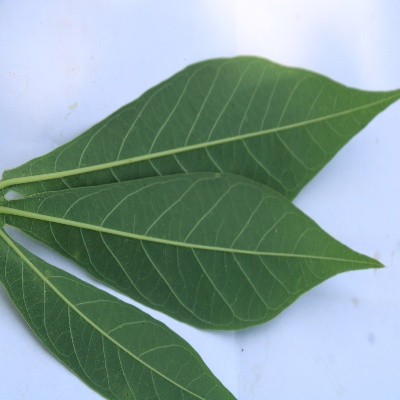
Crop: Cassava
Condition: healthy